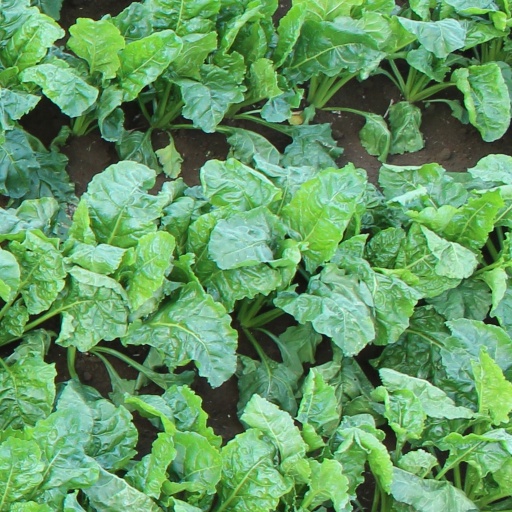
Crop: sugar beet